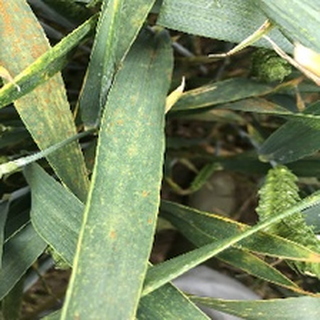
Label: wheat_brown_rust